Wildcat Maritime Force

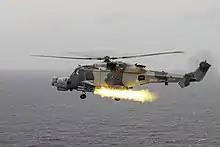
First operational Martlet missile in the Bay of Bengal as part of the Carrier Strike Group 21 Deployment. 815 NAS

Wildcat Maritime Force (WMF) is a unit of the Royal Navy's Fleet Air Arm. Its primary role is to deploy the AgustaWestland Wildcat HMA2, a battlefield utility, search and rescue, aerial reconnaissance, anti-submarine warfare (ASW), anti-surface warfare (ASuW) and troop transport helicopter, to the frontline. Wildcat Maritime Force is formed of two squadrons, both based at Royal Naval Air Station Yeovilton (HMS "Heron") in Somerset, England, 815 Naval Air Squadron for frontline operations and 825 Naval Air Squadron for engineer training and aircrew conversion.